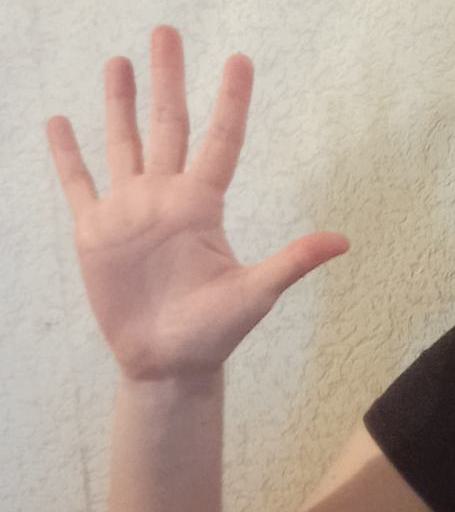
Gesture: palm